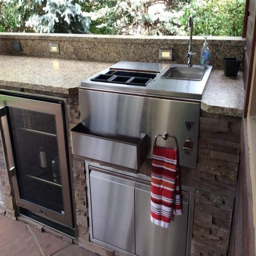
what to consider when shopping for industry